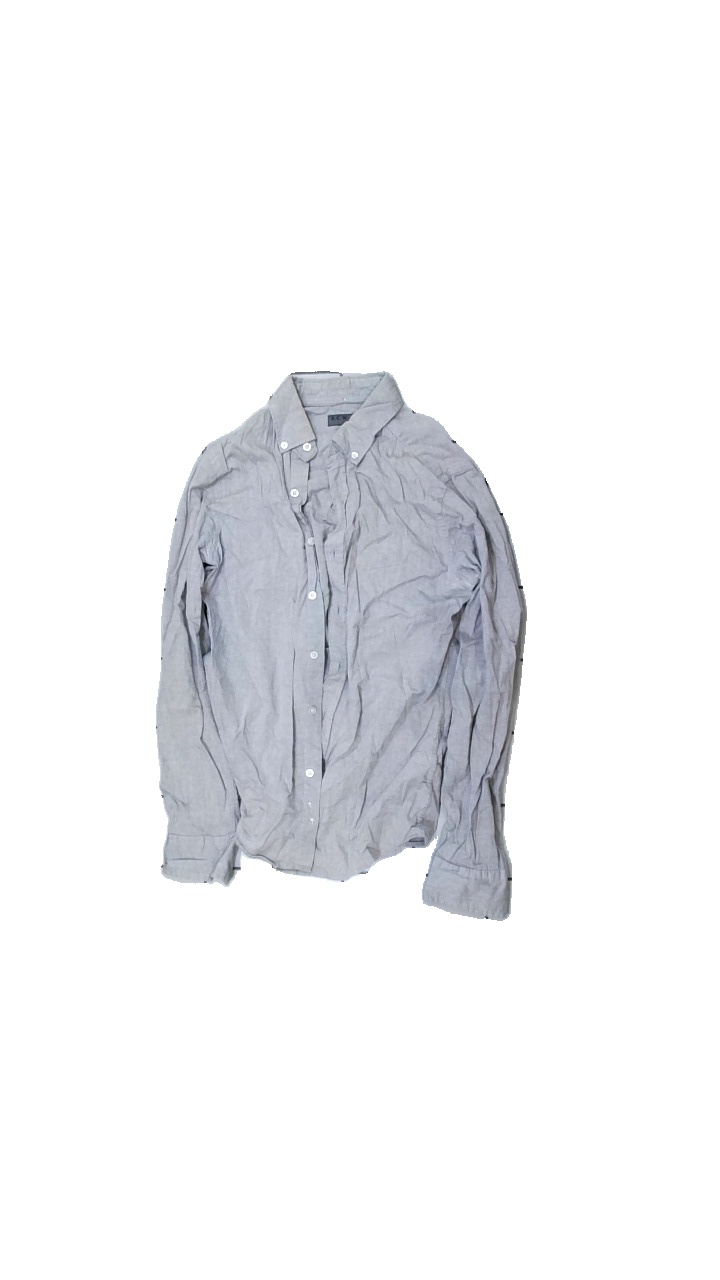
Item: Shirt (Ladies)
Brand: Scw
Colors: Grey
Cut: Regular
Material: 100% cotton
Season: All
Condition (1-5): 3
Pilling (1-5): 3
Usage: Export
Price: <50